18th-century history of Germany

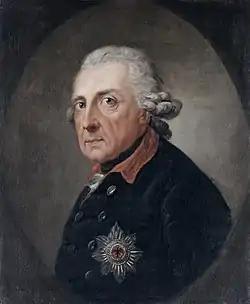
Frederick II, the Great, of Prussia (1712–1786)

Germany, or more exactly the old Holy Roman Empire, in the 18th century entered a period of decline that would finally lead to the dissolution of the Empire during the Napoleonic Wars. Since the Peace of Westphalia in 1648, the Empire had been fragmented into numerous independent states (Kleinstaaterei). In 1701, Elector Frederick of Brandenburg was crowned "King "in" Prussia". From 1713 to 1740, King Frederick William I, also known as the "Soldier King", established a highly centralized state.